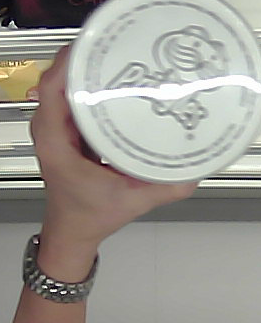
Product: pringles_original